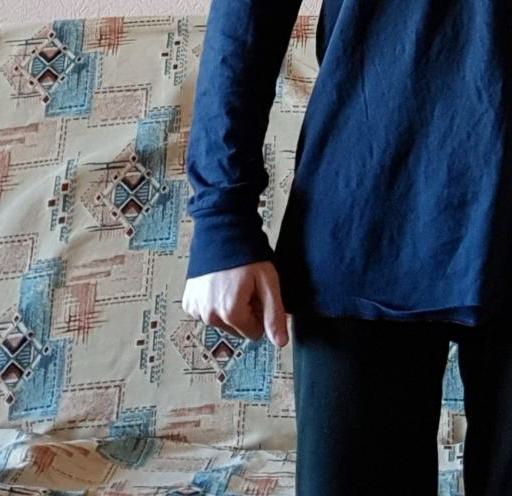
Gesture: no_gesture